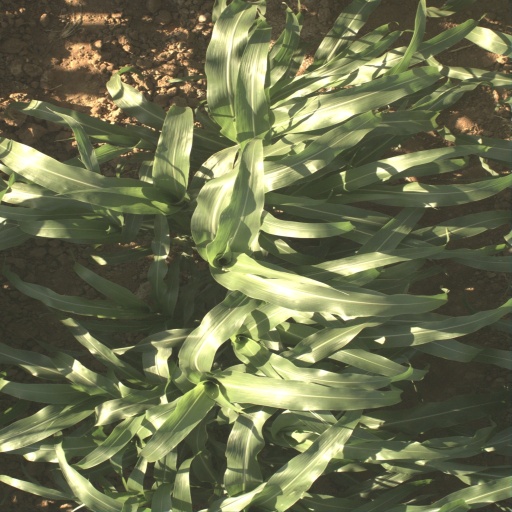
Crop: sorghum